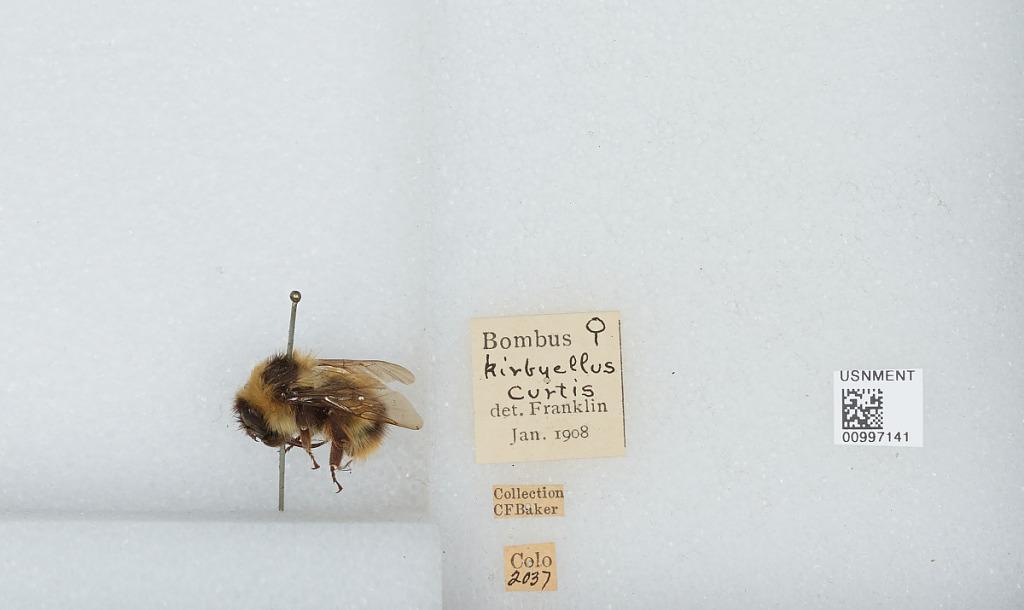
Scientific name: Bombus (Alpinobombus) balteatus Dahlbom
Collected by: C. Baker
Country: United States
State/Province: Colorado
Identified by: Franklin